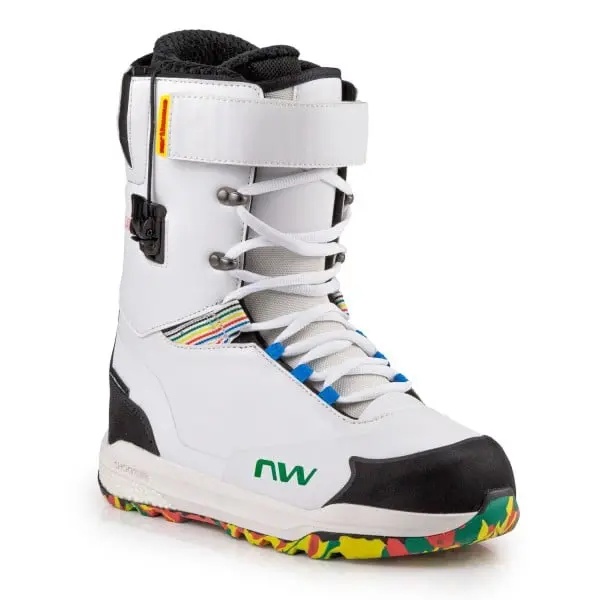
DECADE PRO ETHAN - 10.5
Brand: NORTHWAVE
When you've got someone like Ethan Morgan, you know that it's going to be a success. Ethan's second pro model boot has everything you ever wanted: style and durability. This boot is called the "DIYX" in honor of Ethan's famous most creative snowboard event out there. It's got similar tech to the Decade but with the introduction of laces. Old school is the new school sometimes. The boot is a plain canvas as it comes in white but with the opportunity to pimp it the way you want it. Inside you'll find some colored pens to graffiti the hell out of this boot.
Category: Sporting Goods > Outdoor Recreation > Winter Sports & Activities > Skiing & Snowboarding > Snowboard Boots